Teignbridge

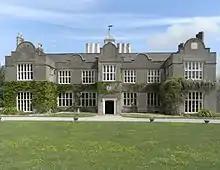
Old Forde House

The council bought the Forde House estate in 1978 for £60,000. The estate comprised a Tudor mansion and its grounds. A modern office building was built in the grounds to serve as the council's headquarters, being formally opened on 27 April 1987. The new office building now takes the name Forde House, with the old mansion now called Old Forde House.